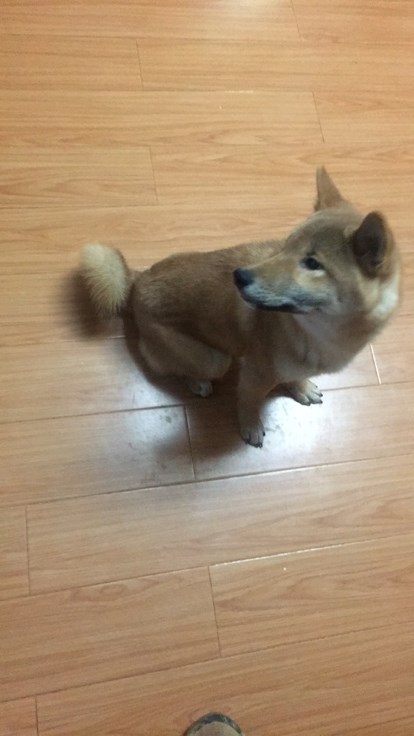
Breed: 1043-n000001-Shiba_Dog